Jesper Blomqvist

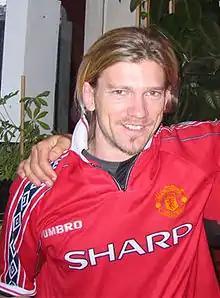
Blomqvist in 2005

Lars Jesper Blomqvist (born 5 February 1974) is a Swedish former professional footballer who played as a left midfielder.